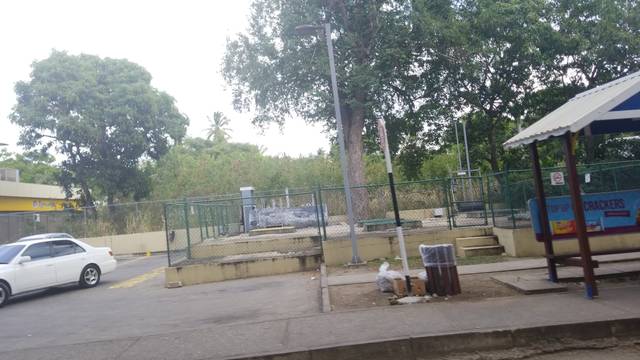
Region: Barbados
Coordinates: 13.162, -59.637